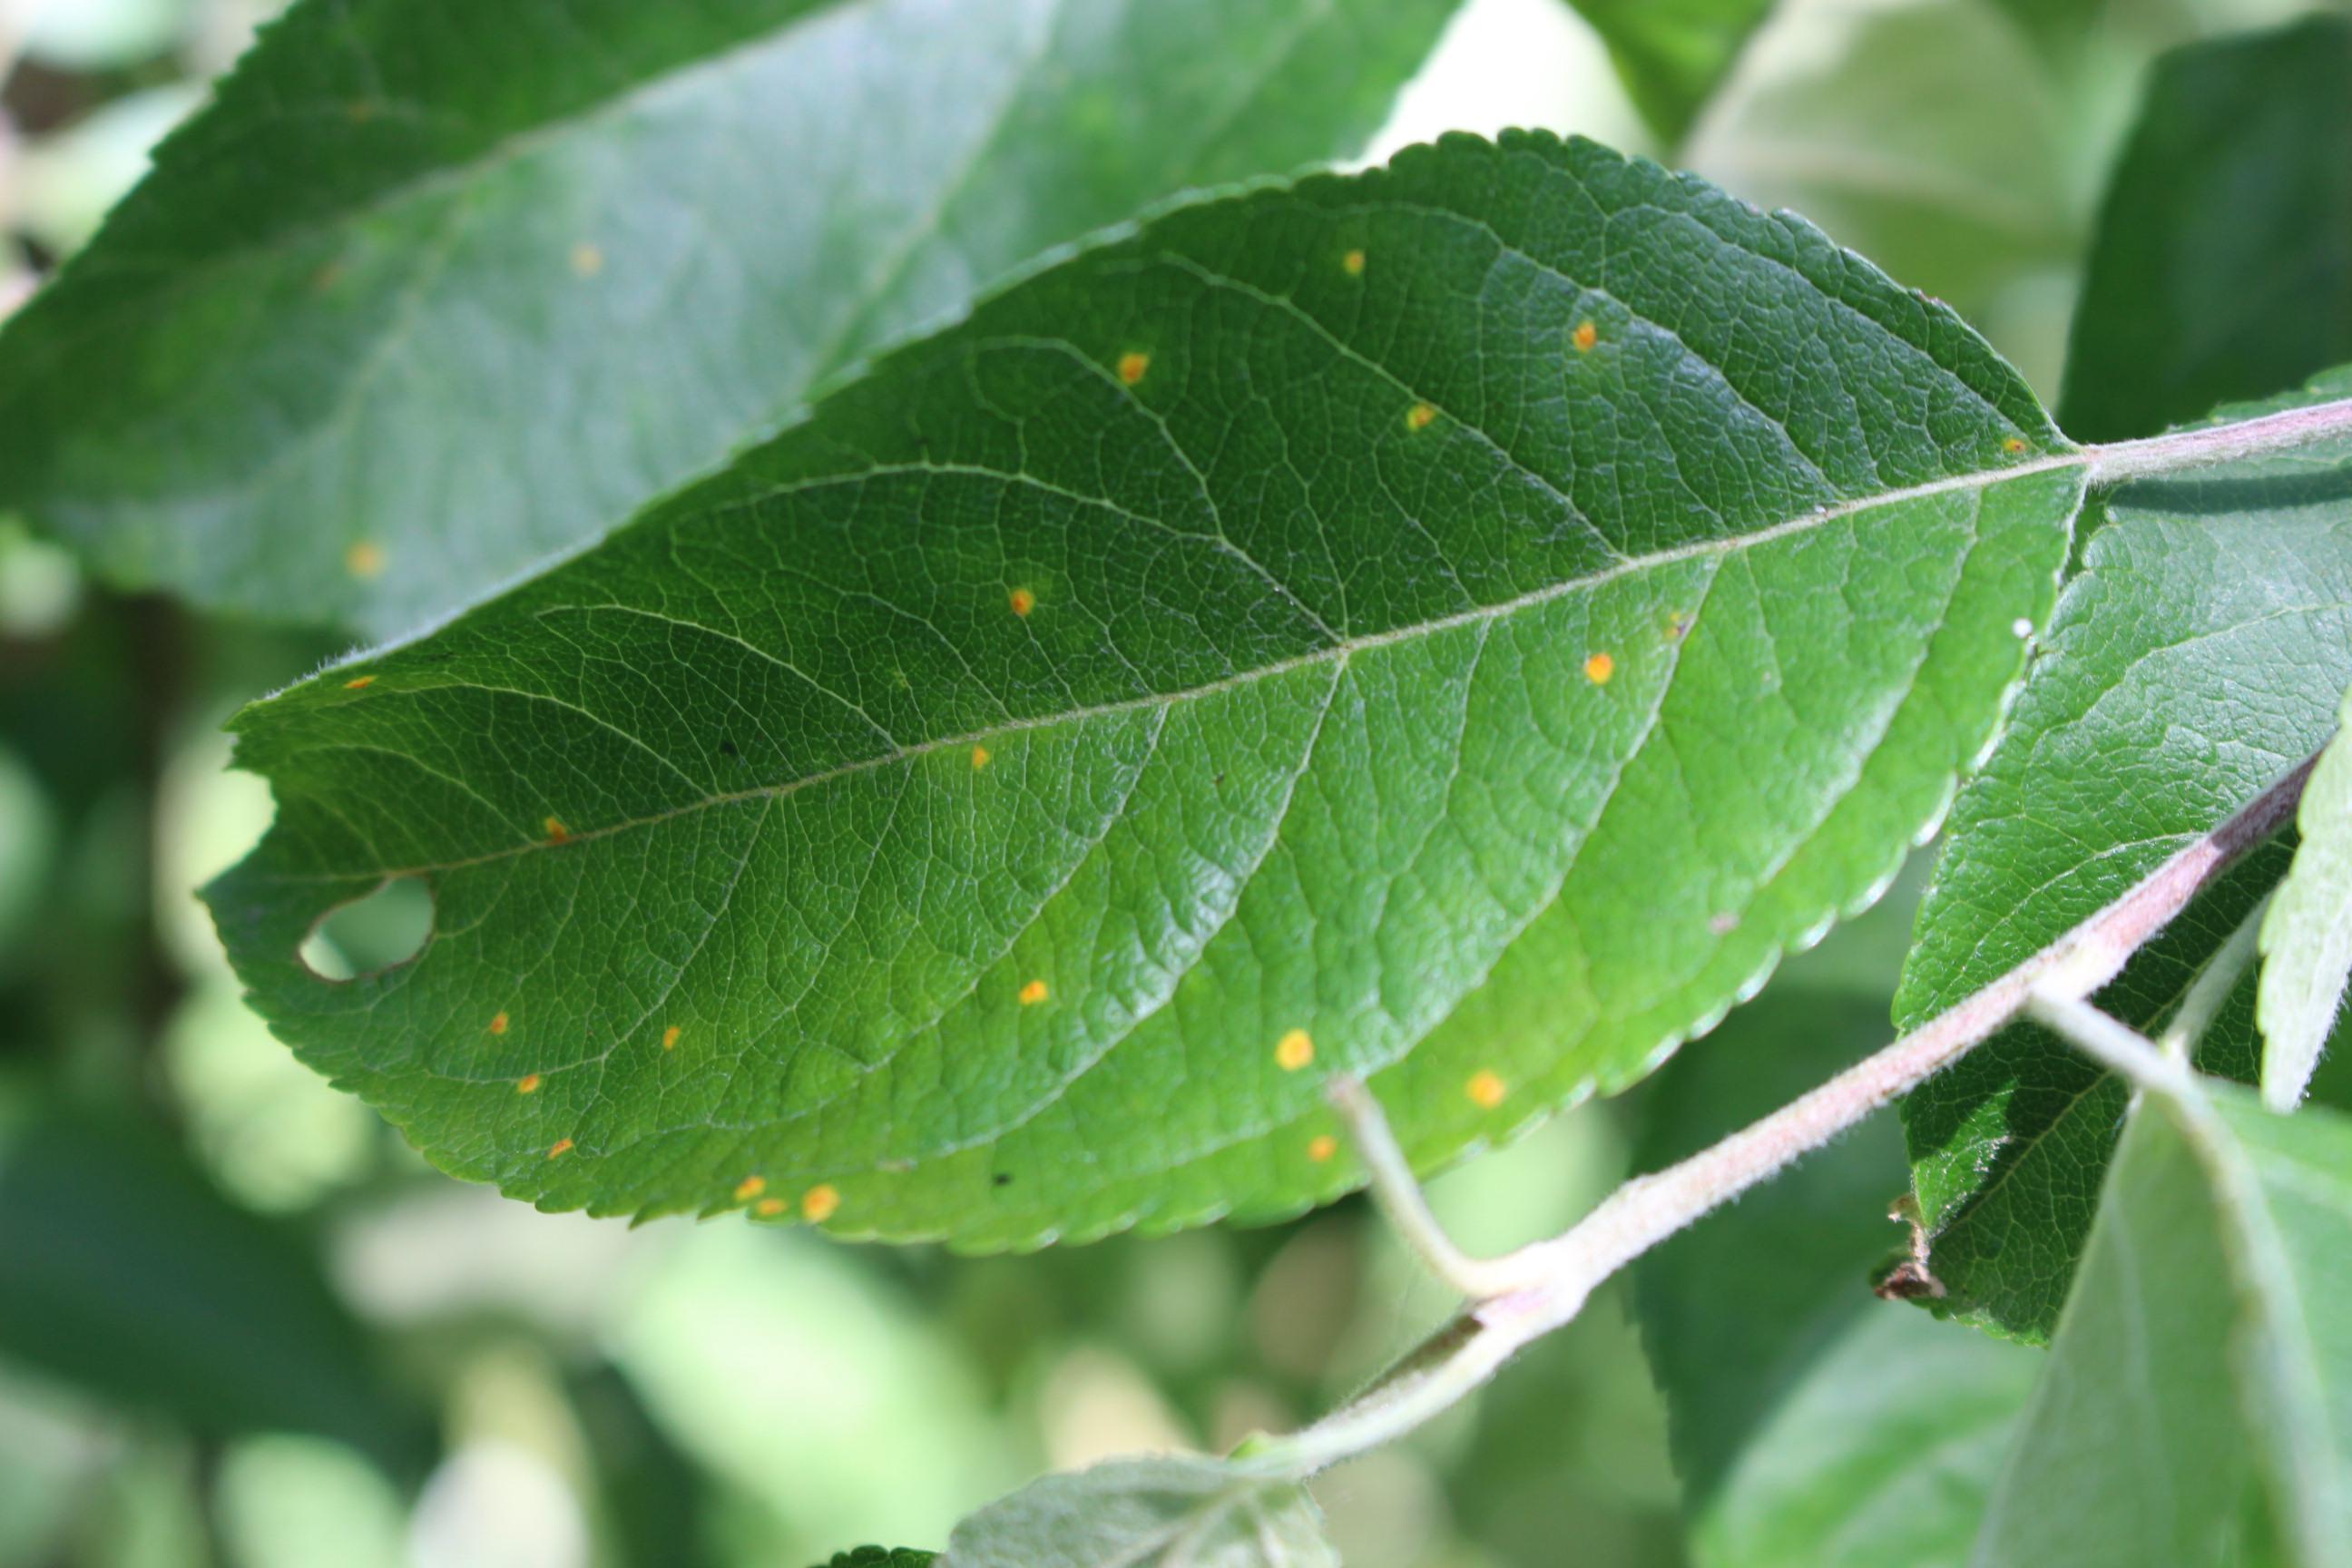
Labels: rust